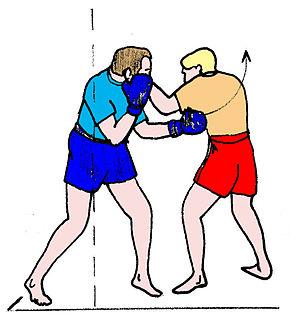
Direct court